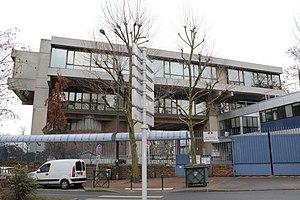
Sous-préfecture de Nogent-sur-Marne.
L'arrondissement de Nogent-sur-Marne est une division administrative française, située dans le département du Val-de-Marne et la région Île-de-France.